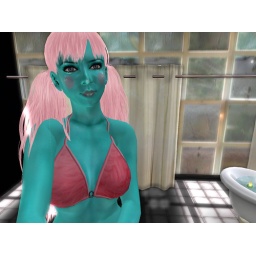
in the BP* bathroom with Cutie tub by Homin Mayo. Hair: Little Haven. Skin: by miaSnow